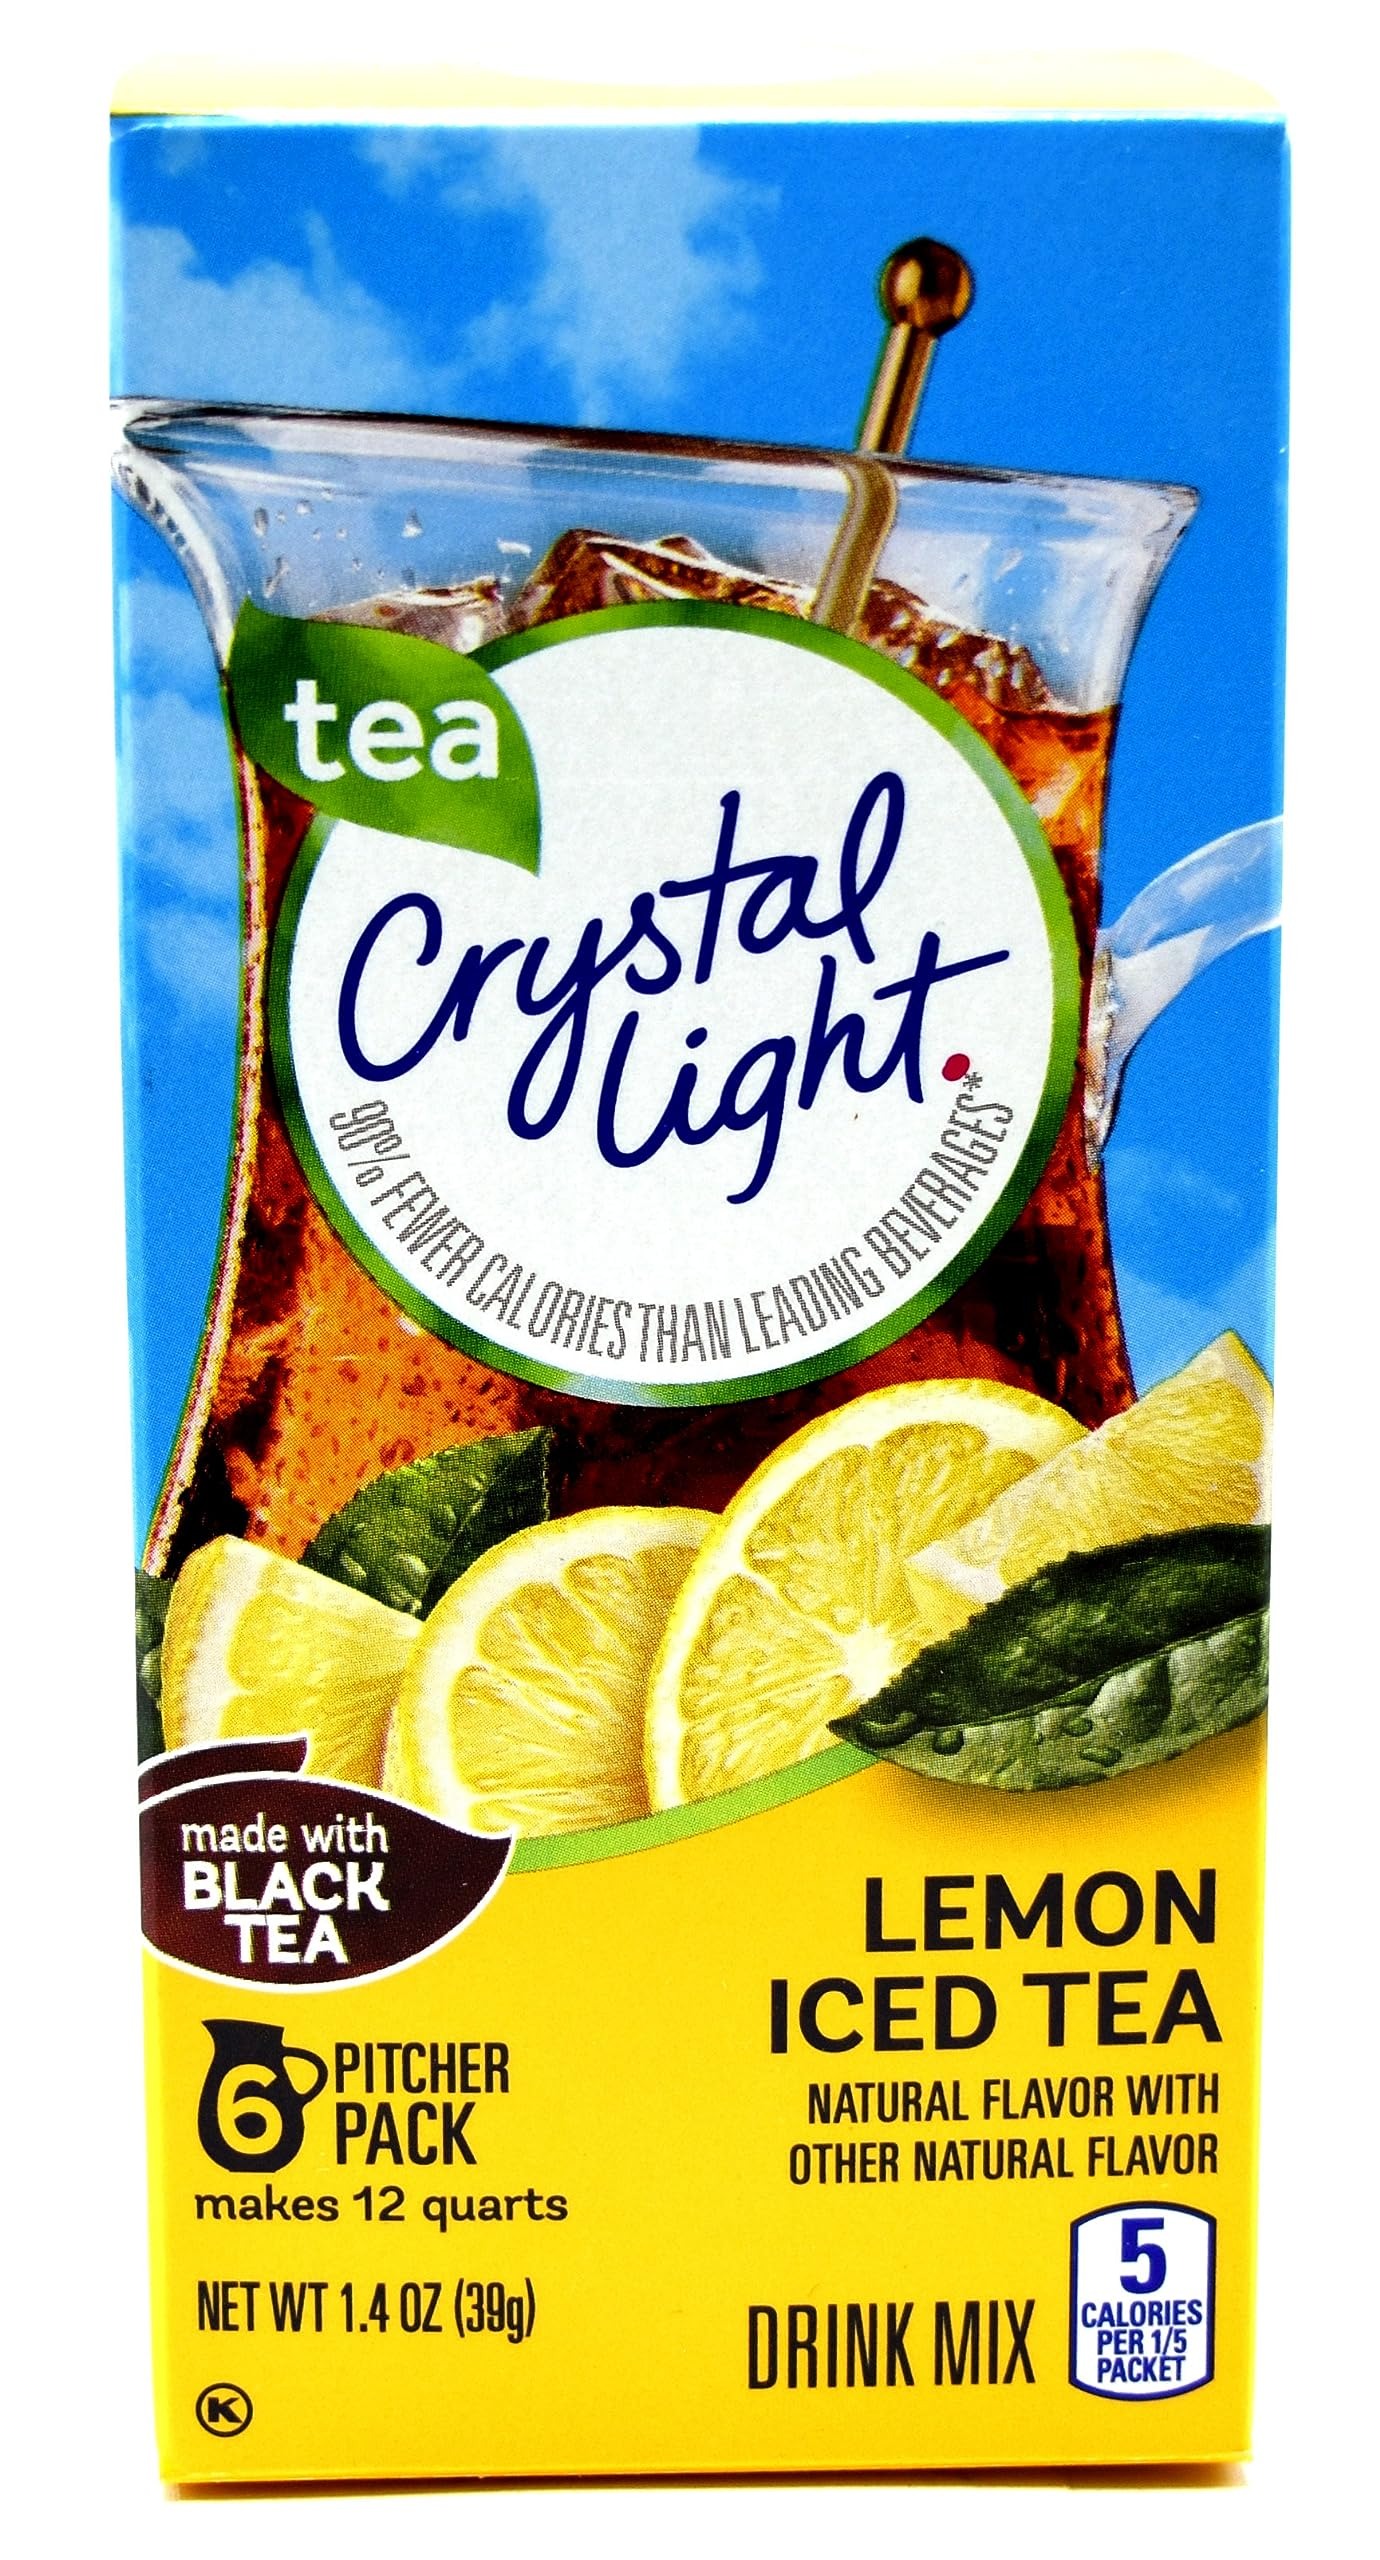
Item Name: Crystal Light Lemon Iced Tea Drink Mix, 12-Quart Canister (Pack of 19)
Bullet Point 1: Each Canister Contains 6 2-Quart (6-2 Liter) Packets
Bullet Point 2: 99% Caffeine Free (10 mg Caffeine Per Serving)
Bullet Point 3: Low in Sodium and Kosher
Bullet Point 4: Each 8 Ounce (237 ml) Serving Contains 5 Calories
Value: 19.0
Unit: Count

Price: 6.47